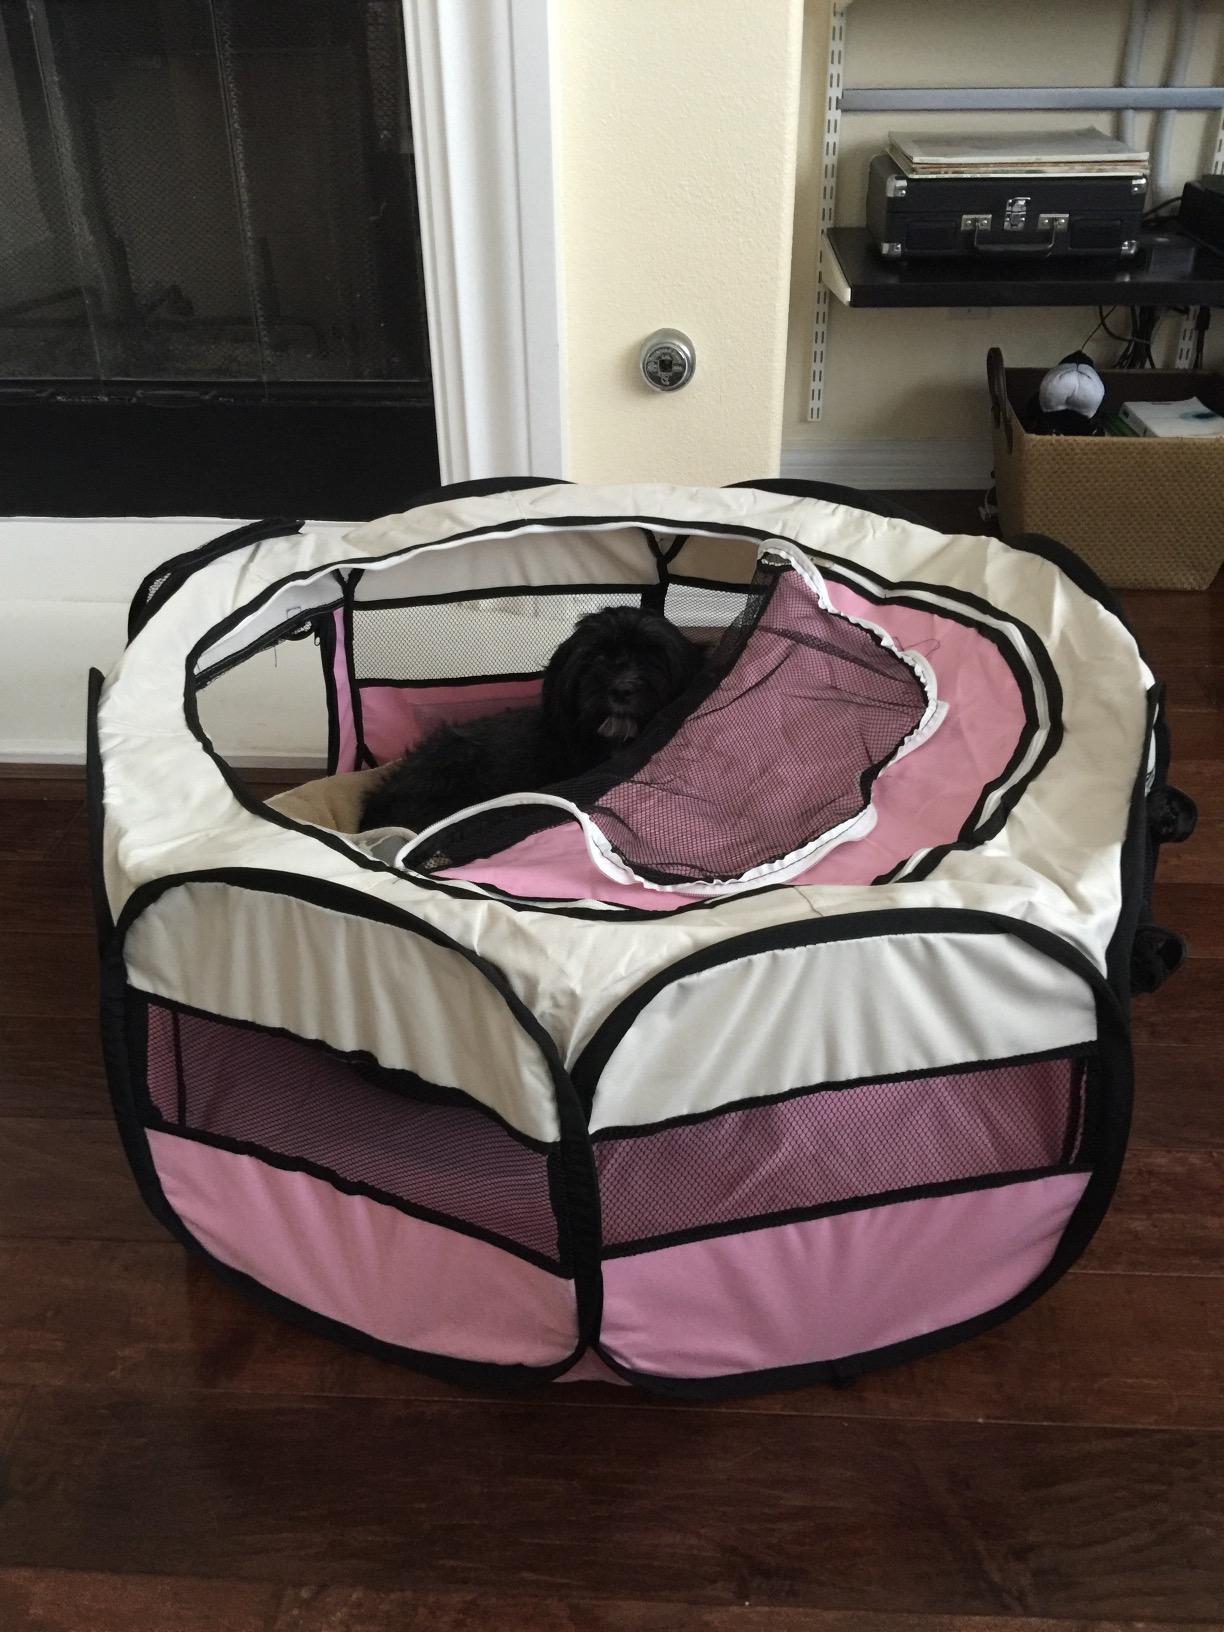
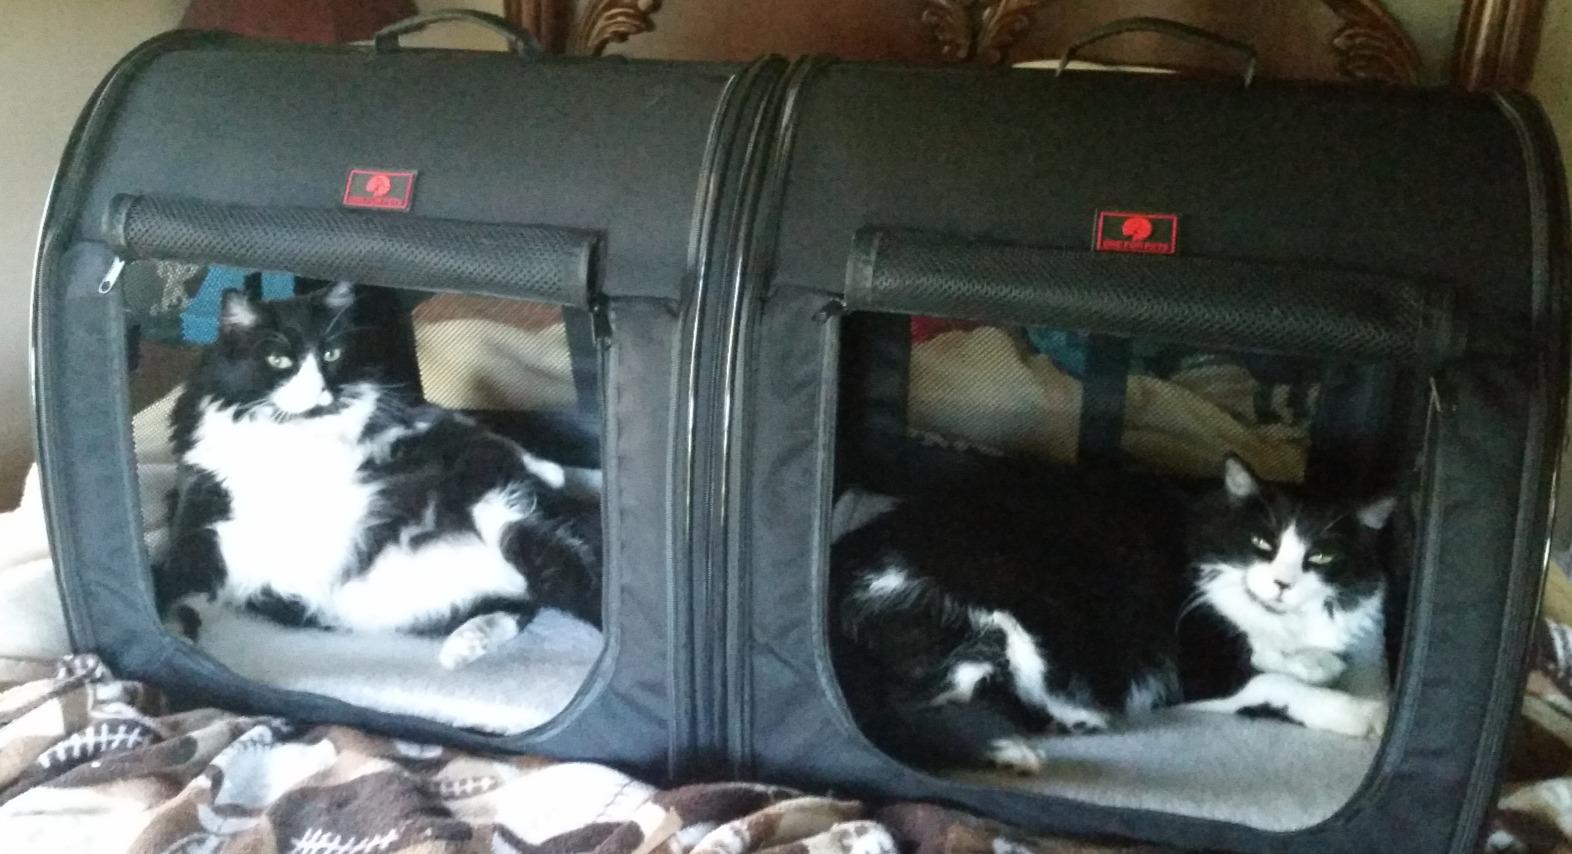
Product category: items_kennel
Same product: no